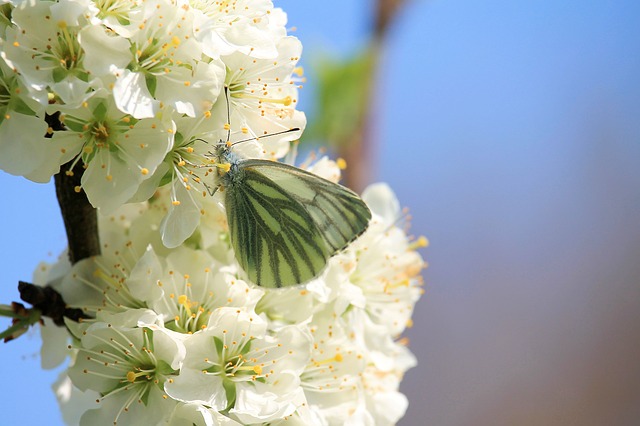
Label: butterfly